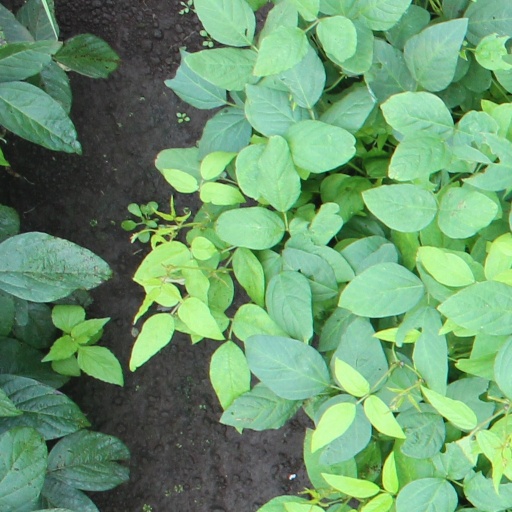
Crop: soybean